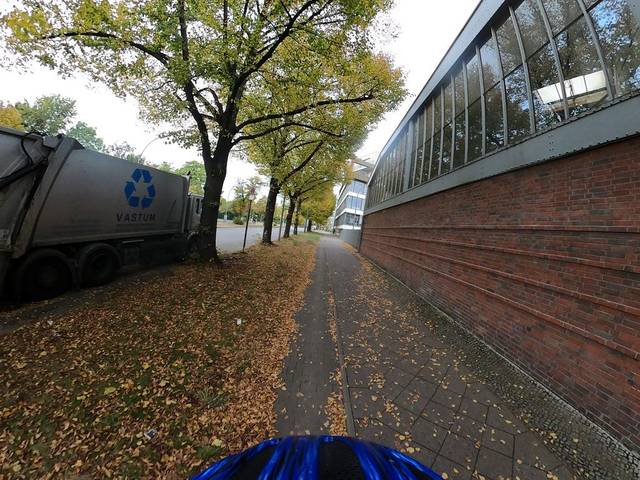
Region: Germany
Coordinates: 52.459, 13.415